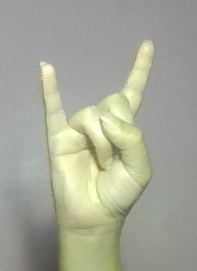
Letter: la